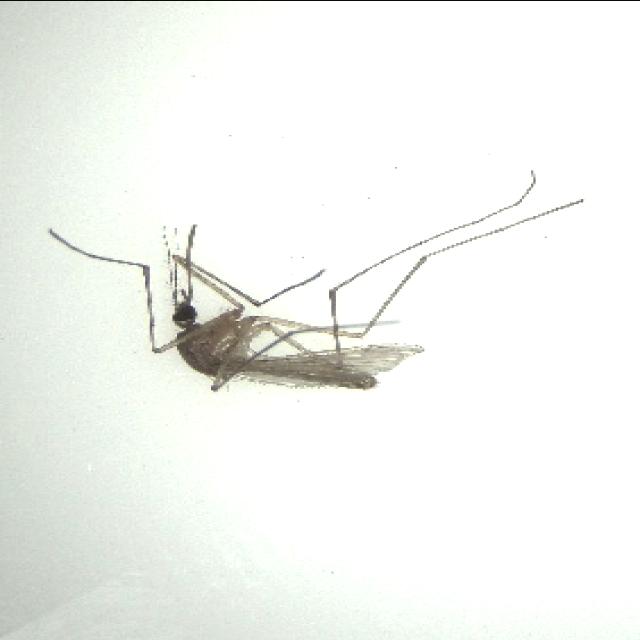
Species: culex_pipiens